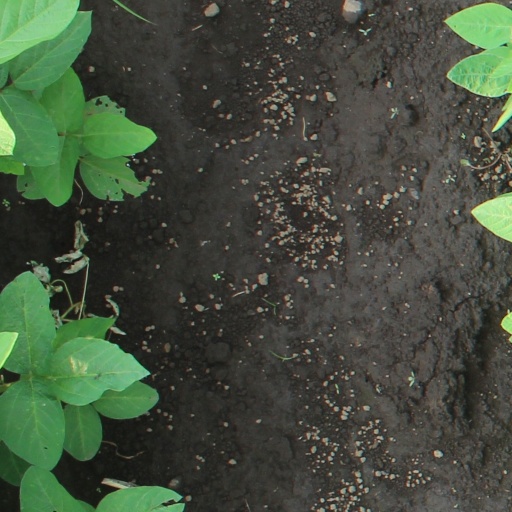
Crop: soybean